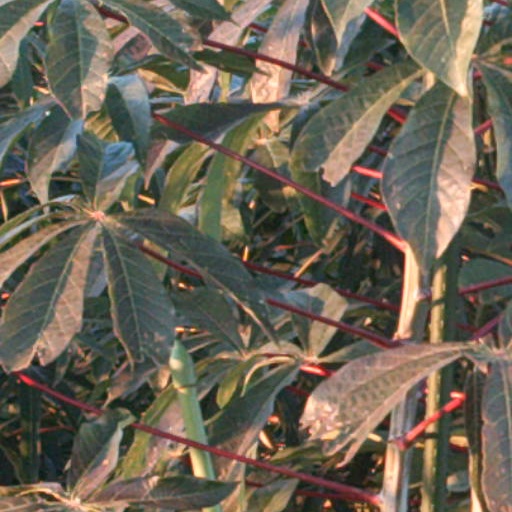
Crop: cassava